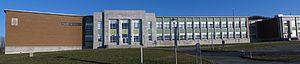
Faculté des sciences de l'Université de Sherbrooke.
L'Université de Sherbrooke, fondée en 1954, est une université francophone située à Sherbrooke, Québec au Canada, dans la région de l'Estrie. Selon un sondage effectué auprès de 16 955 étudiants universitaires canadiens dont les résultats sont publiés en octobre 2016 dans le magazine Maclean's, l'Université de Sherbrooke est la plus appréciée par ses étudiants parmi les 15 grandes universités canadiennes dotées de facultés de médecine. L'Université se classe au premier rang dans sept des dix thématiques abordées dans ce sondage : l'apprentissage par la pratique, la qualité de son régime coopératif de stages, les autres types de stages offerts, les expériences de travail dans la communauté et ses approches pédagogiques axées sur les aspects pratiques. Les étudiants apprécient aussi la qualité de leurs relations avec le personnel. L'efficacité de l'appareil administratif, la qualité des activités parascolaires et les mesures préventives contre les agressions sexuelles lui permettent aussi de faire bonne figure de ce sondage pancanadien.